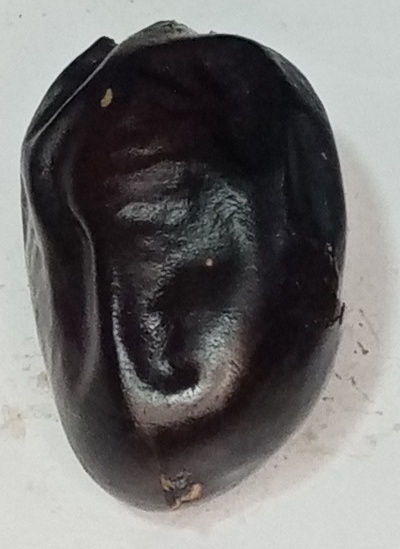
Variety: kupro
Size: large
Grade: grade-1